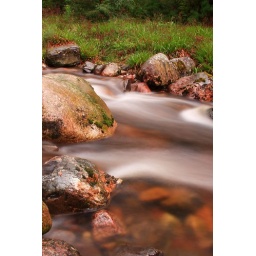
Very nice pink tones in the rocks, being shown better by the amount of water rushing over them.